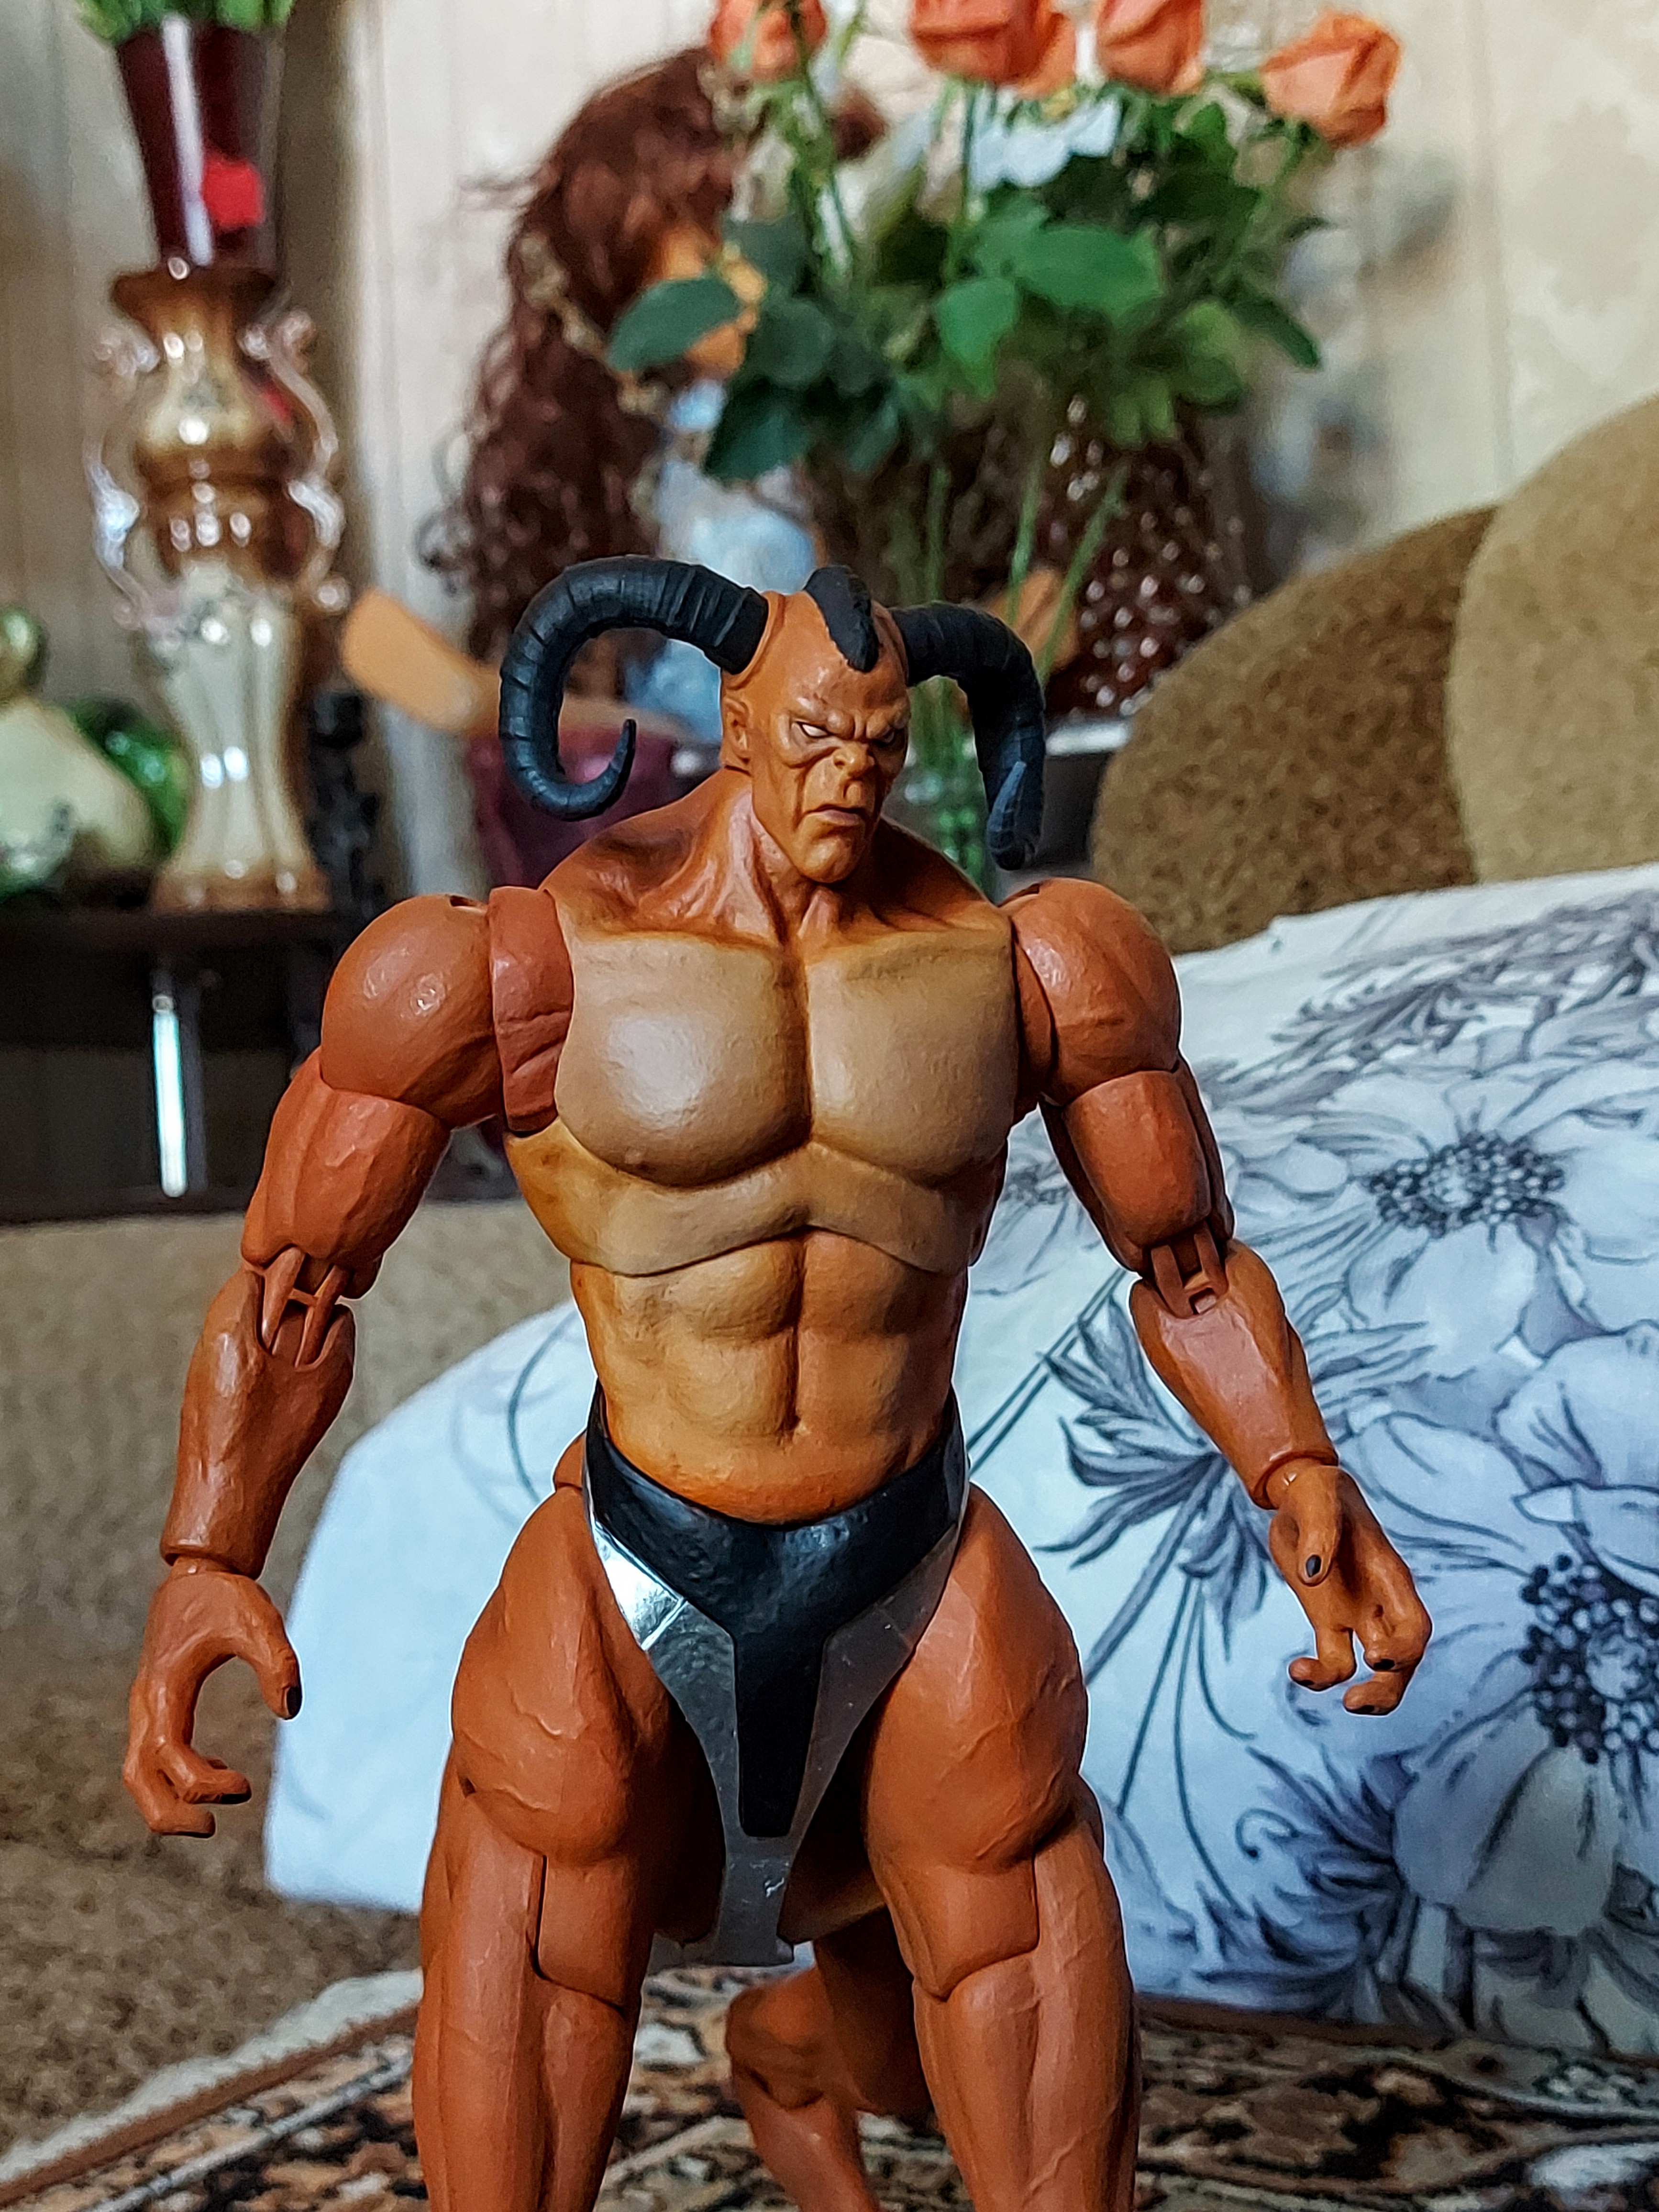
Shokan, storm, collectibles, warrior, fighter, action, figure, head, muscle, plant, bodybuilding, toy, bodybuilder, thigh, chest, undergarment, trunk, abdomen, Barechested, art, event, collectable, flowerpot, action figure, fiction, fictional character, human leg, flesh, physical fitness, underpants, houseplant, sitting, metal, briefs, figurine, elbow, costume, hero